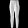
Label: Trouser